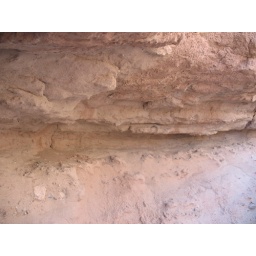
Interesting the way the water carved the walls in this slot canyon.